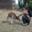
Label: kangaroo